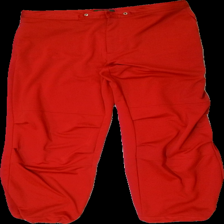
View: front
Type: Trousers
Category: Ladies
Brand: Not in the list
Brand text on label: Jozzy
Colors: Red
Material: 100% polyester
Cut: Regular
Size: L
Season: All
Damage: Loose thread
Damage location: bottom right
Price range: 50-100
Recommended usage: Reuse
Description: Red 2000's trousers